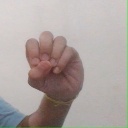
अक्षर: उ